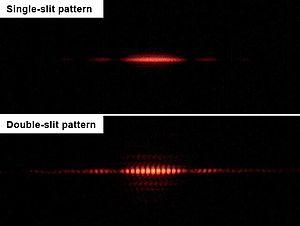
La mécanique quantique est la science de l'infiniment petit : elle regroupe l'ensemble des travaux scientifiques qui interprètent le comportement des constituants de la matière, et ses interactions avec l'énergie, à l'échelle des atomes et des particules subatomiques.